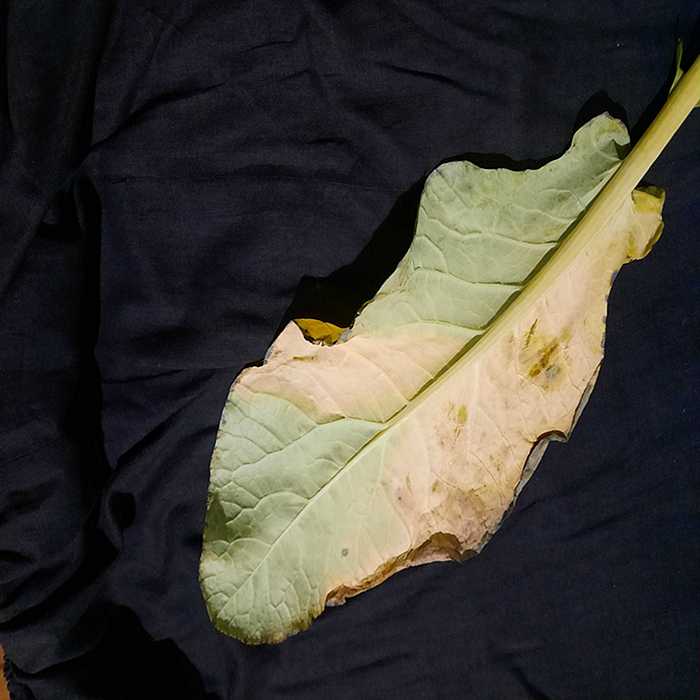
Plant: Cauliflower
Label: Black Rot